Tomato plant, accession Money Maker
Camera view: tilt-top (135 deg); turntable rotation: 30 degrees
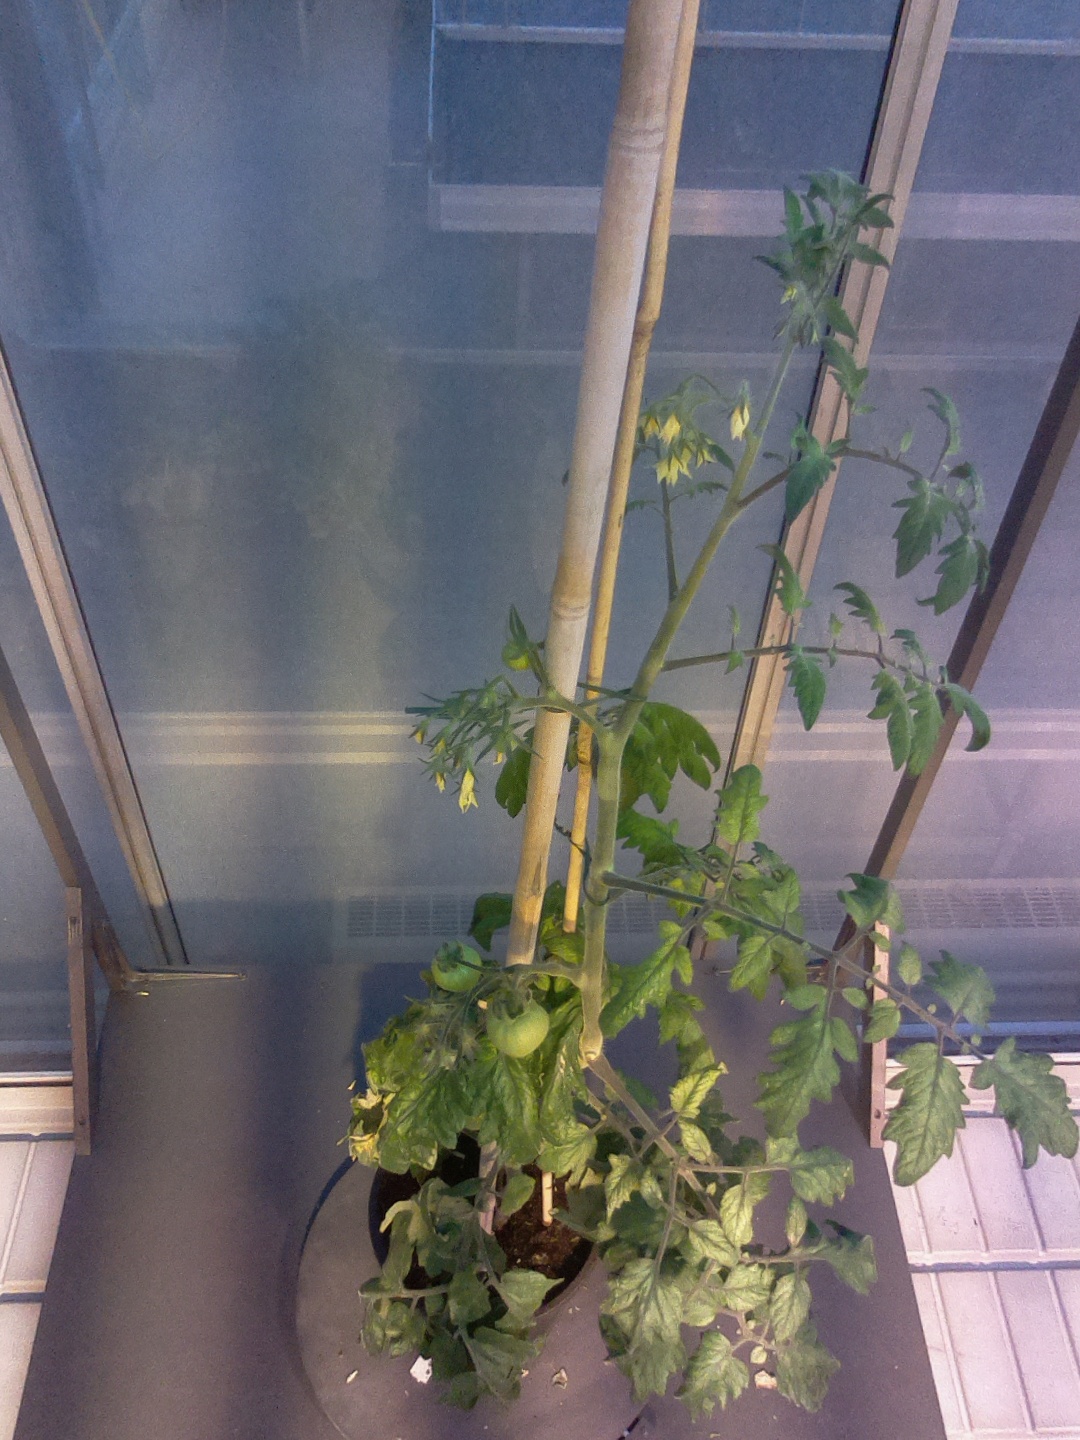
BBCH growth stage 72: 20%-30% of final fruit size